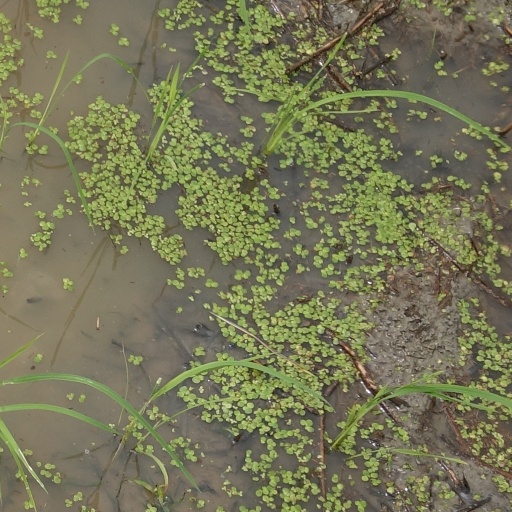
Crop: rice